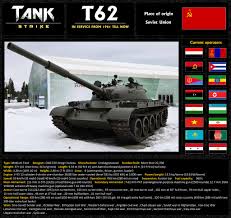
Label: T-62